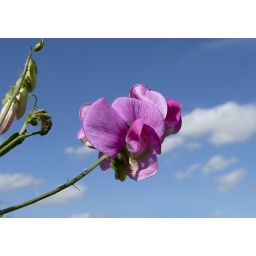
Sweet Pea against a blue sky